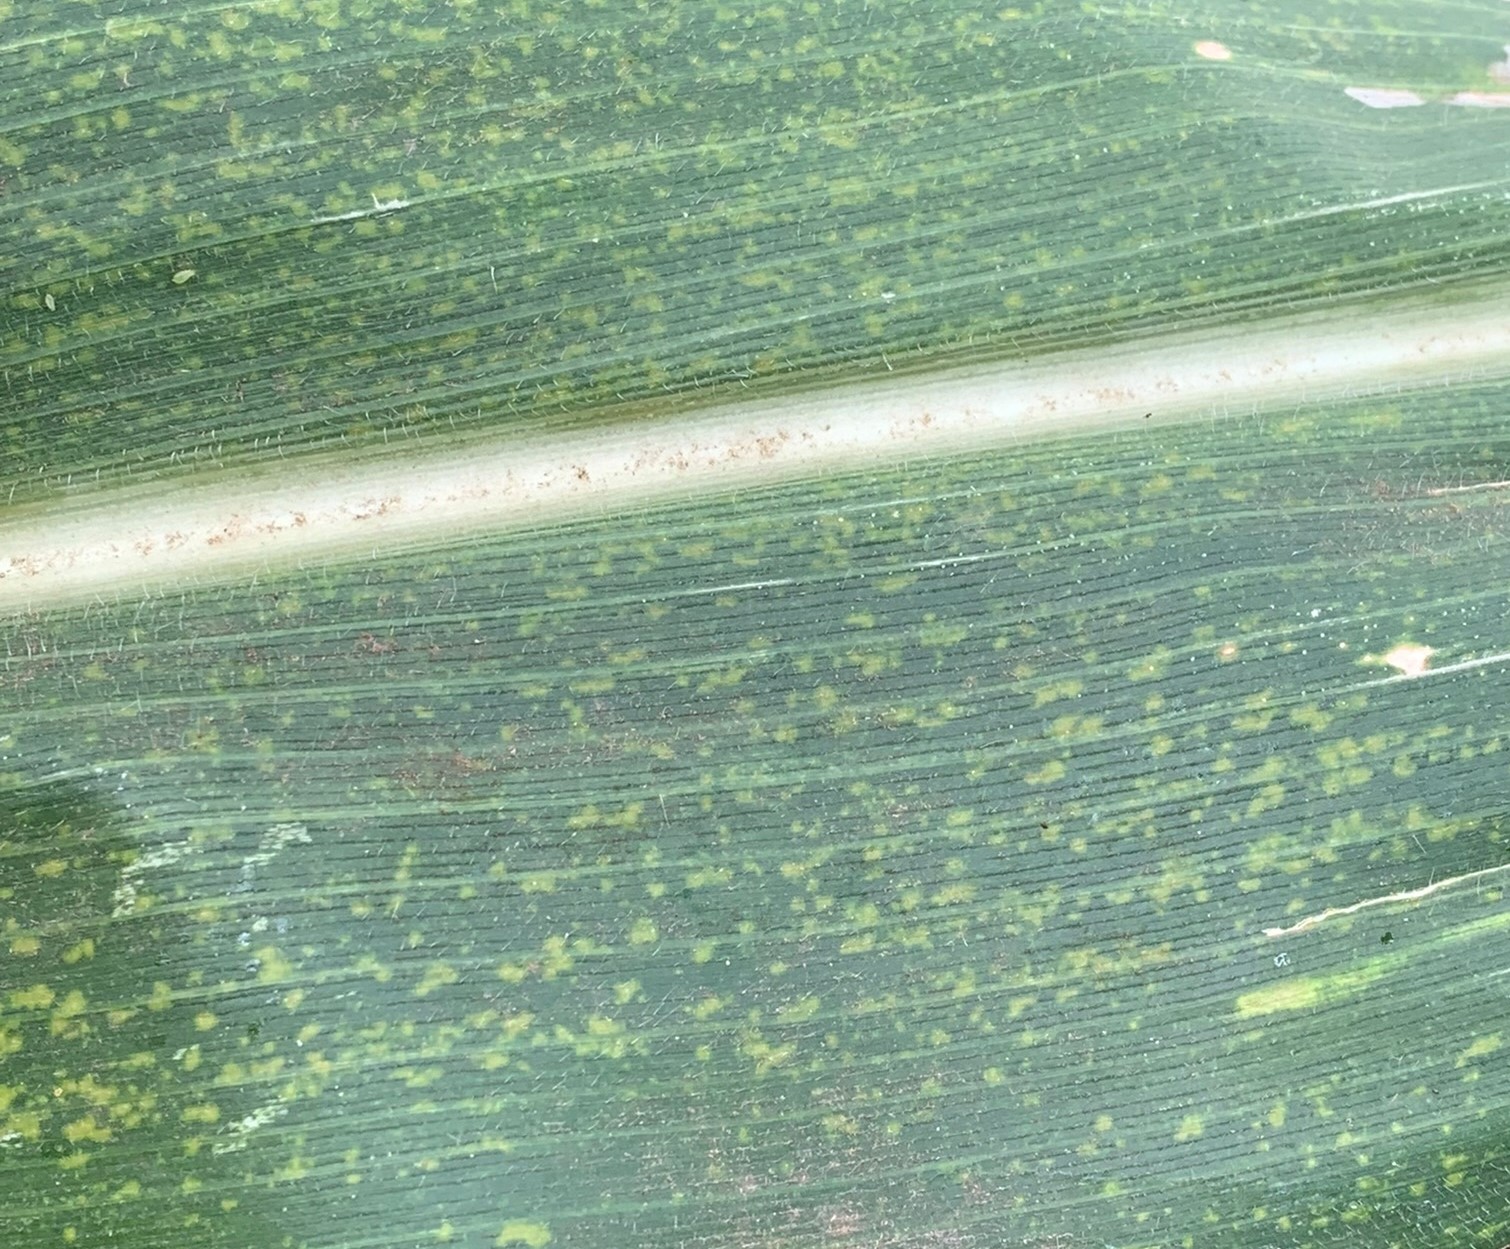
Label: MLN